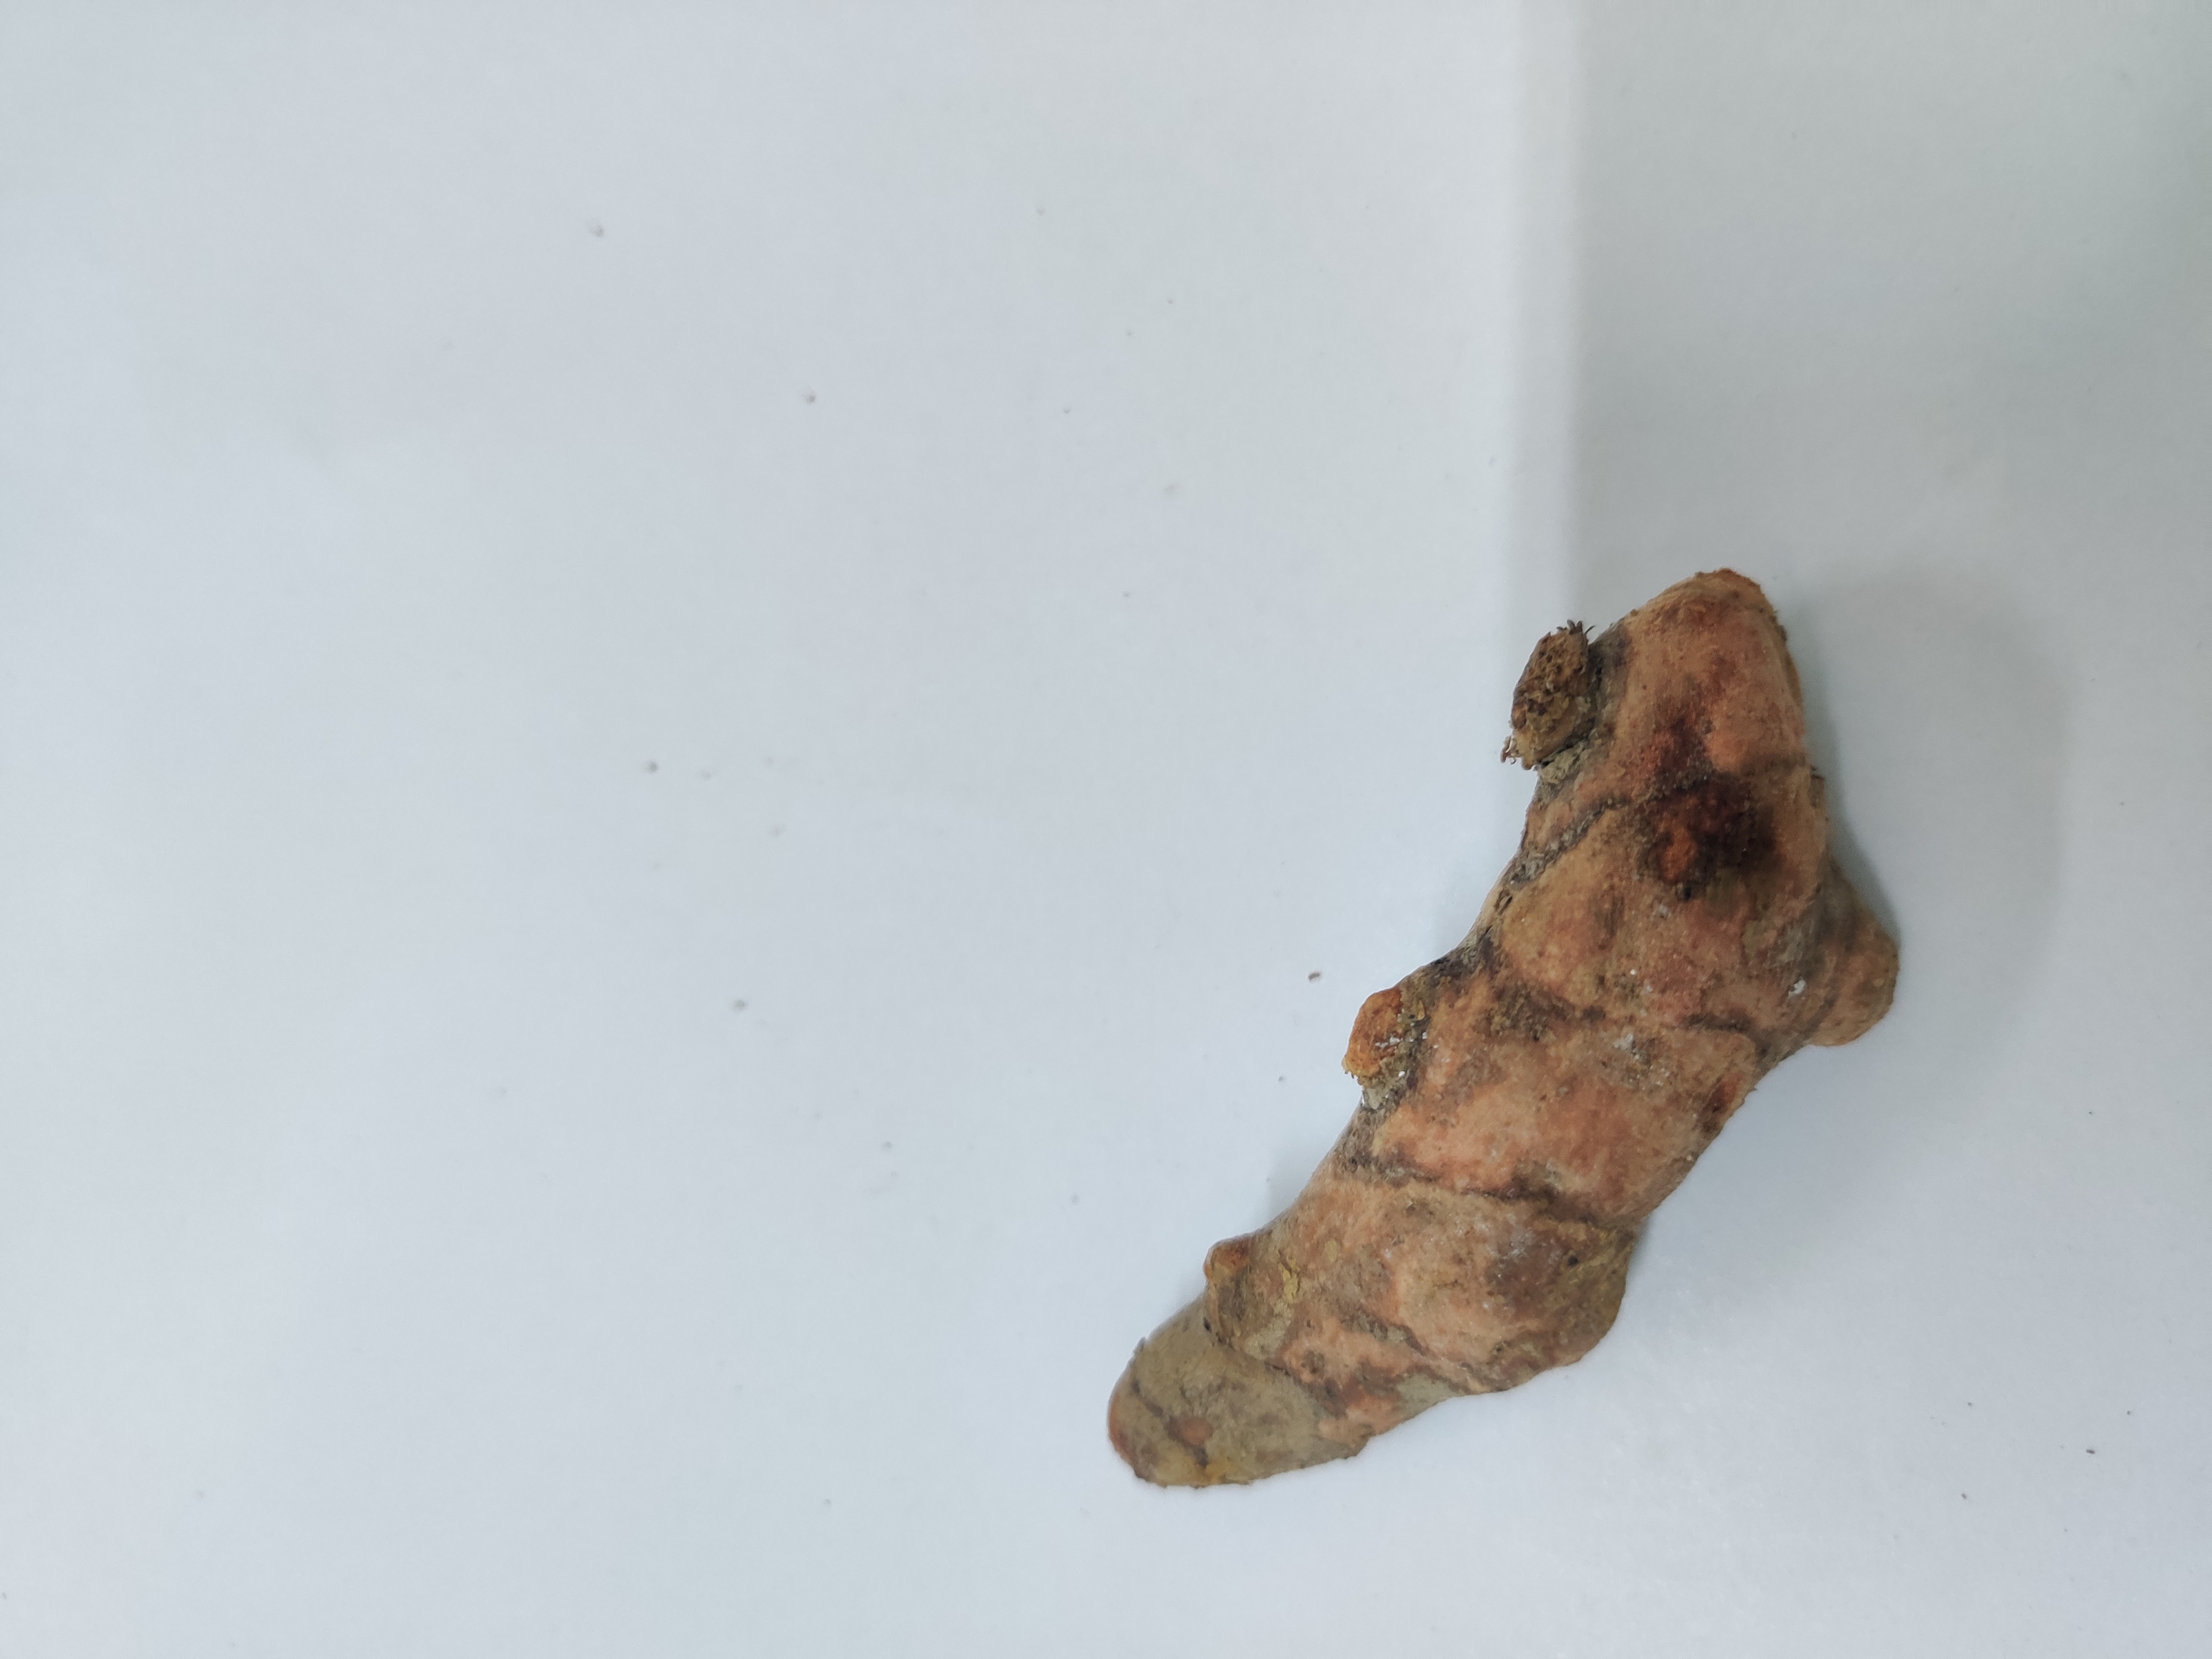
Crop: Turmeric
Condition: Severely Damaged